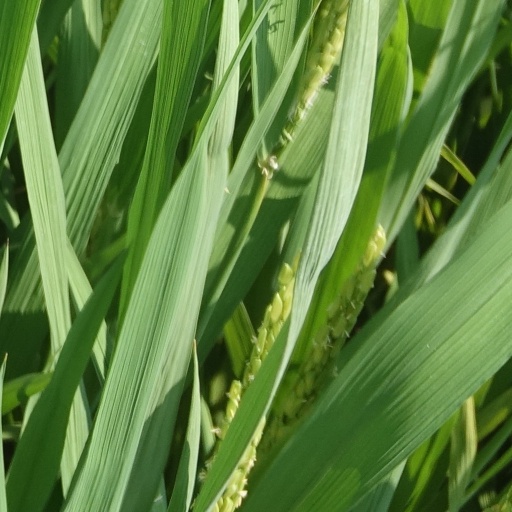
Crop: rice